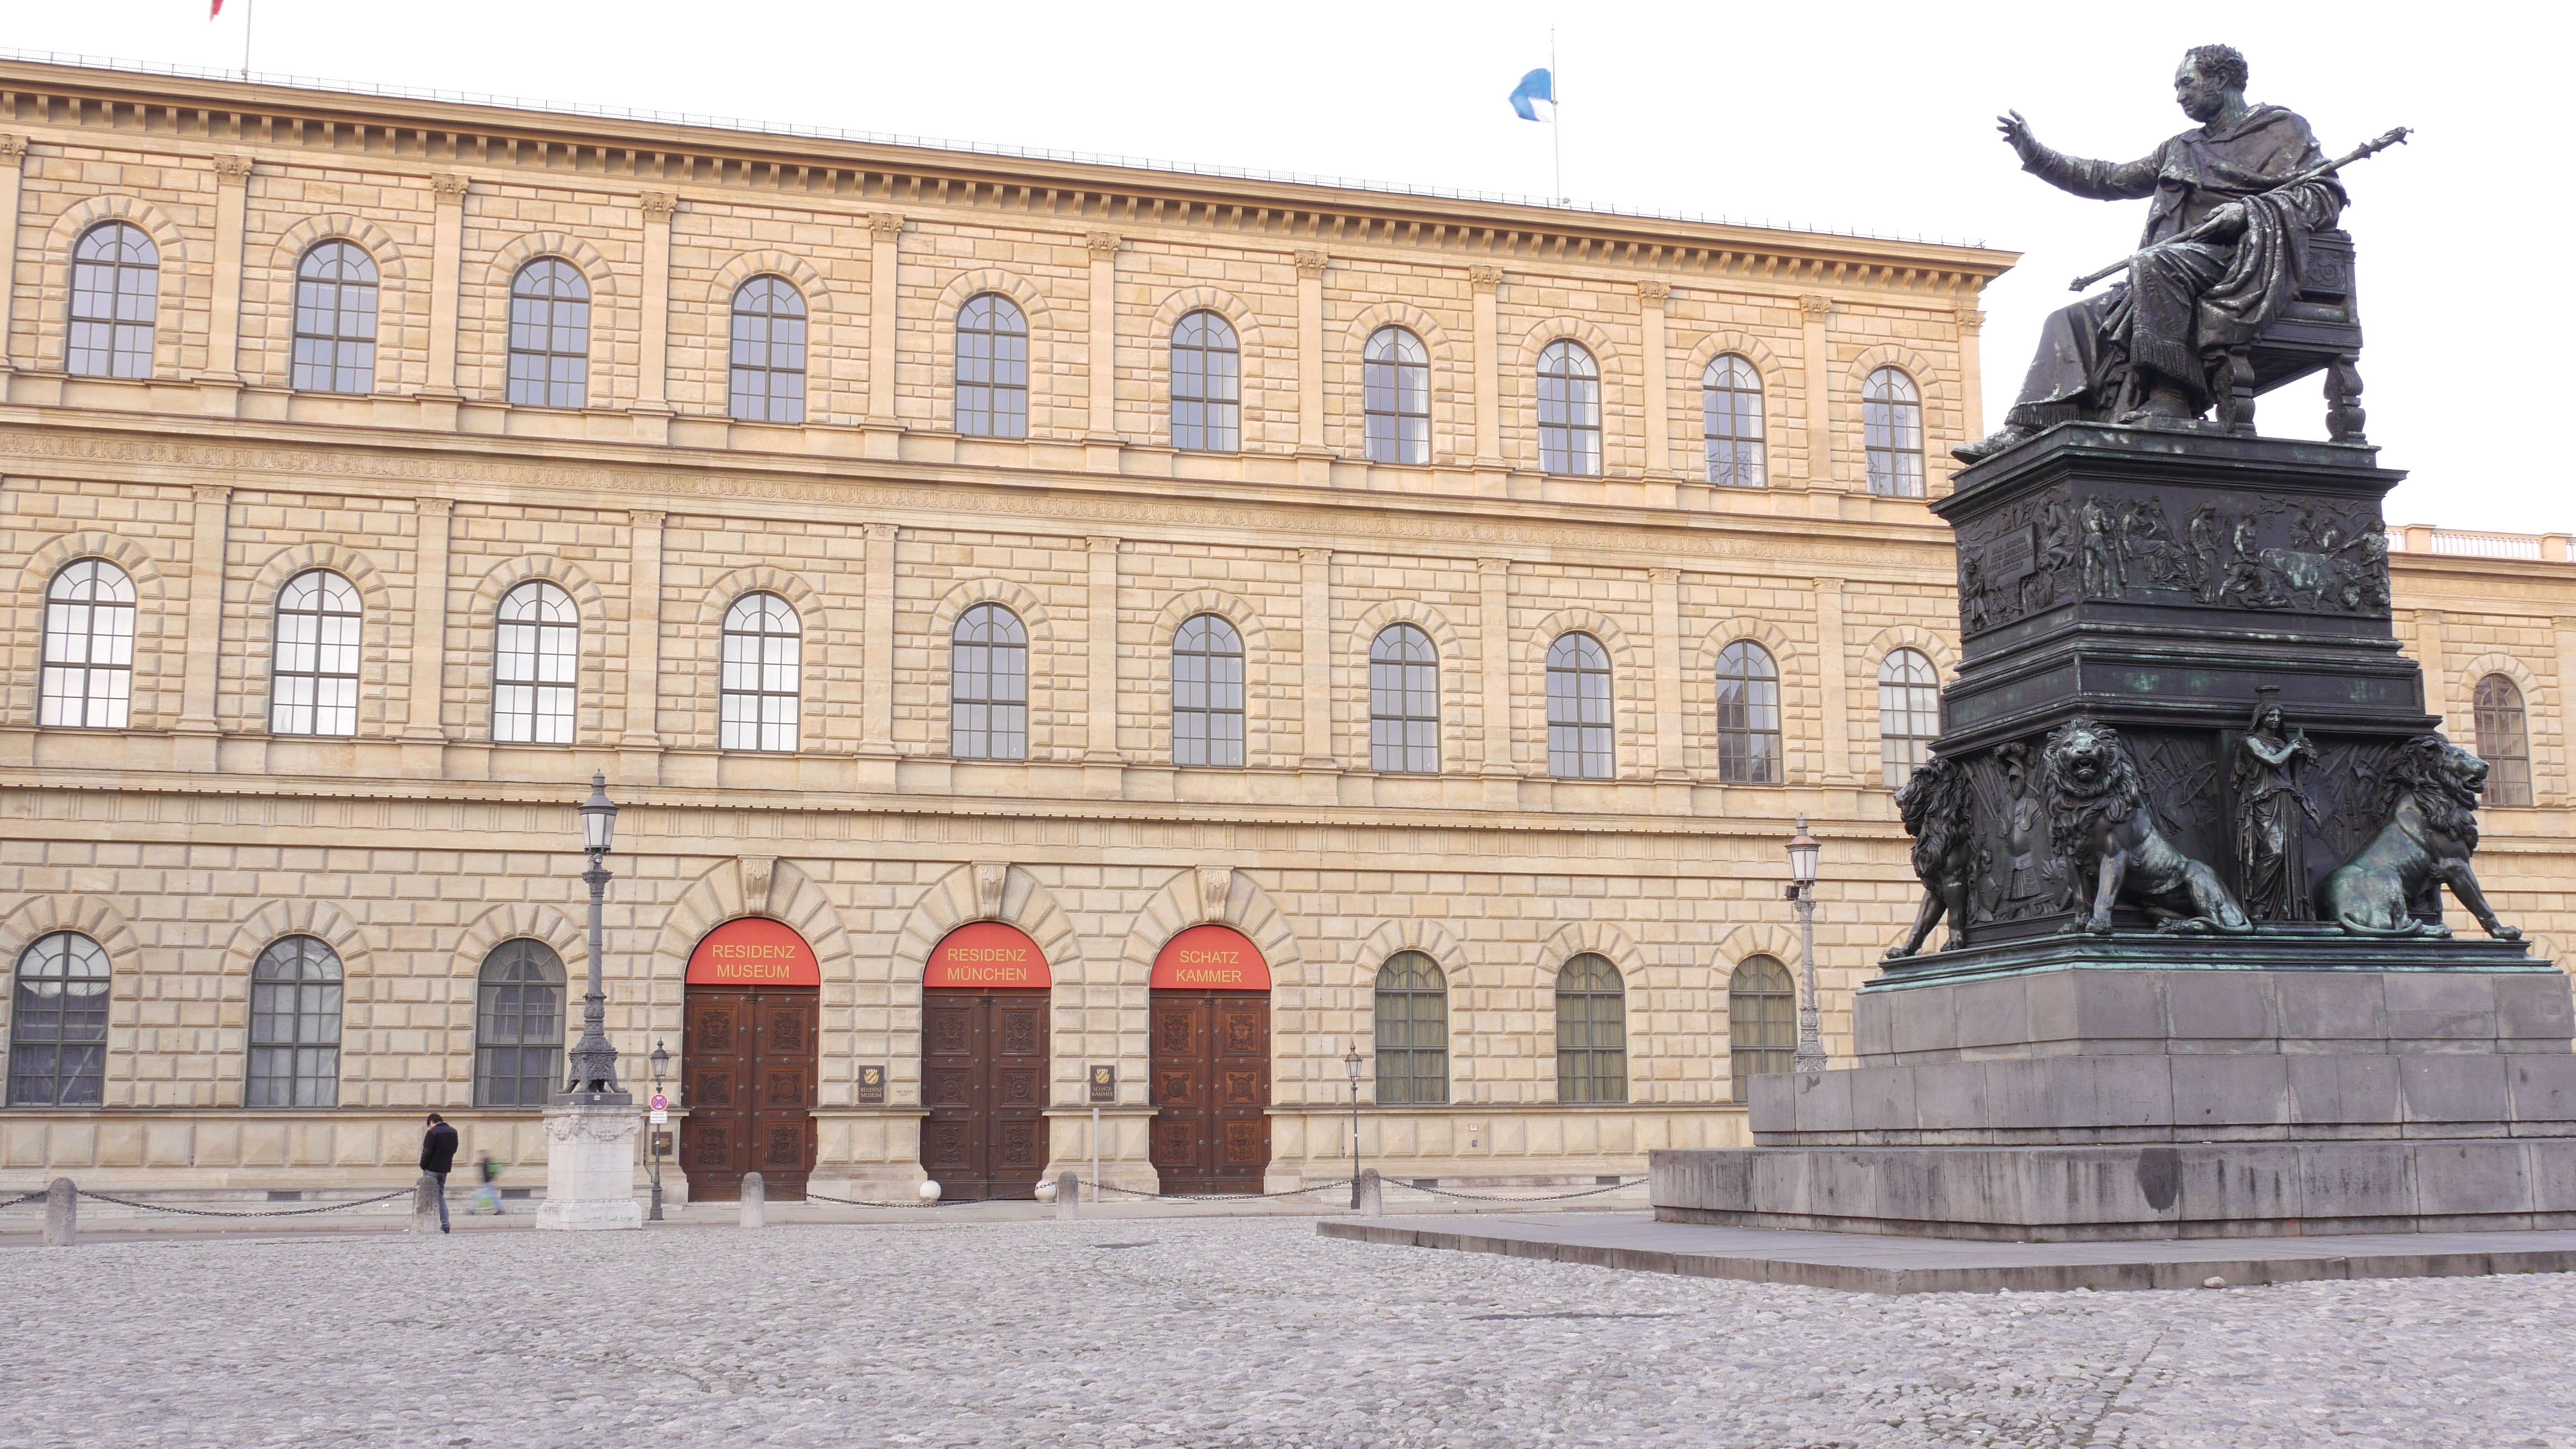
architecture, palace, monument, statue, plaza, landmark, facade, memorial, joseph, munich, blue hour, historic site, ancient history, ancient roman architecture, national theater, munich in accordance, monument maximilian i, treasure chamber